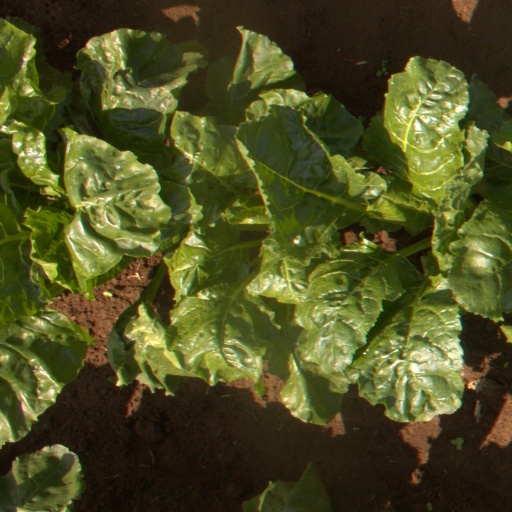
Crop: sugar beet